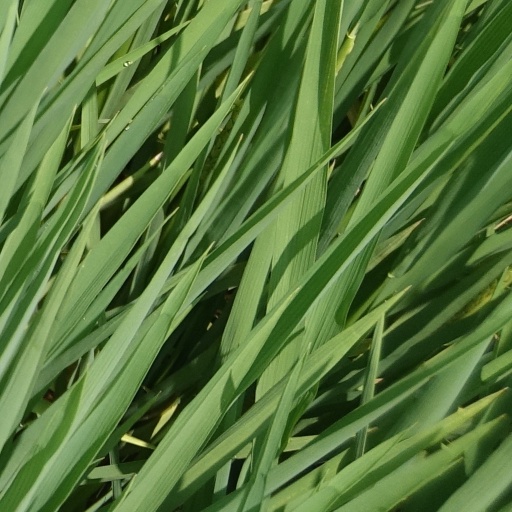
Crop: rice